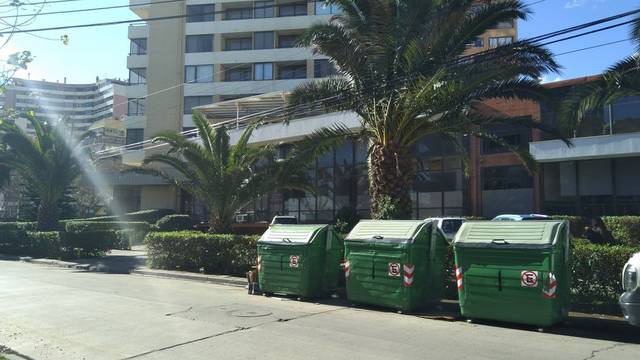
Region: Chile
Coordinates: -33.015, -71.555